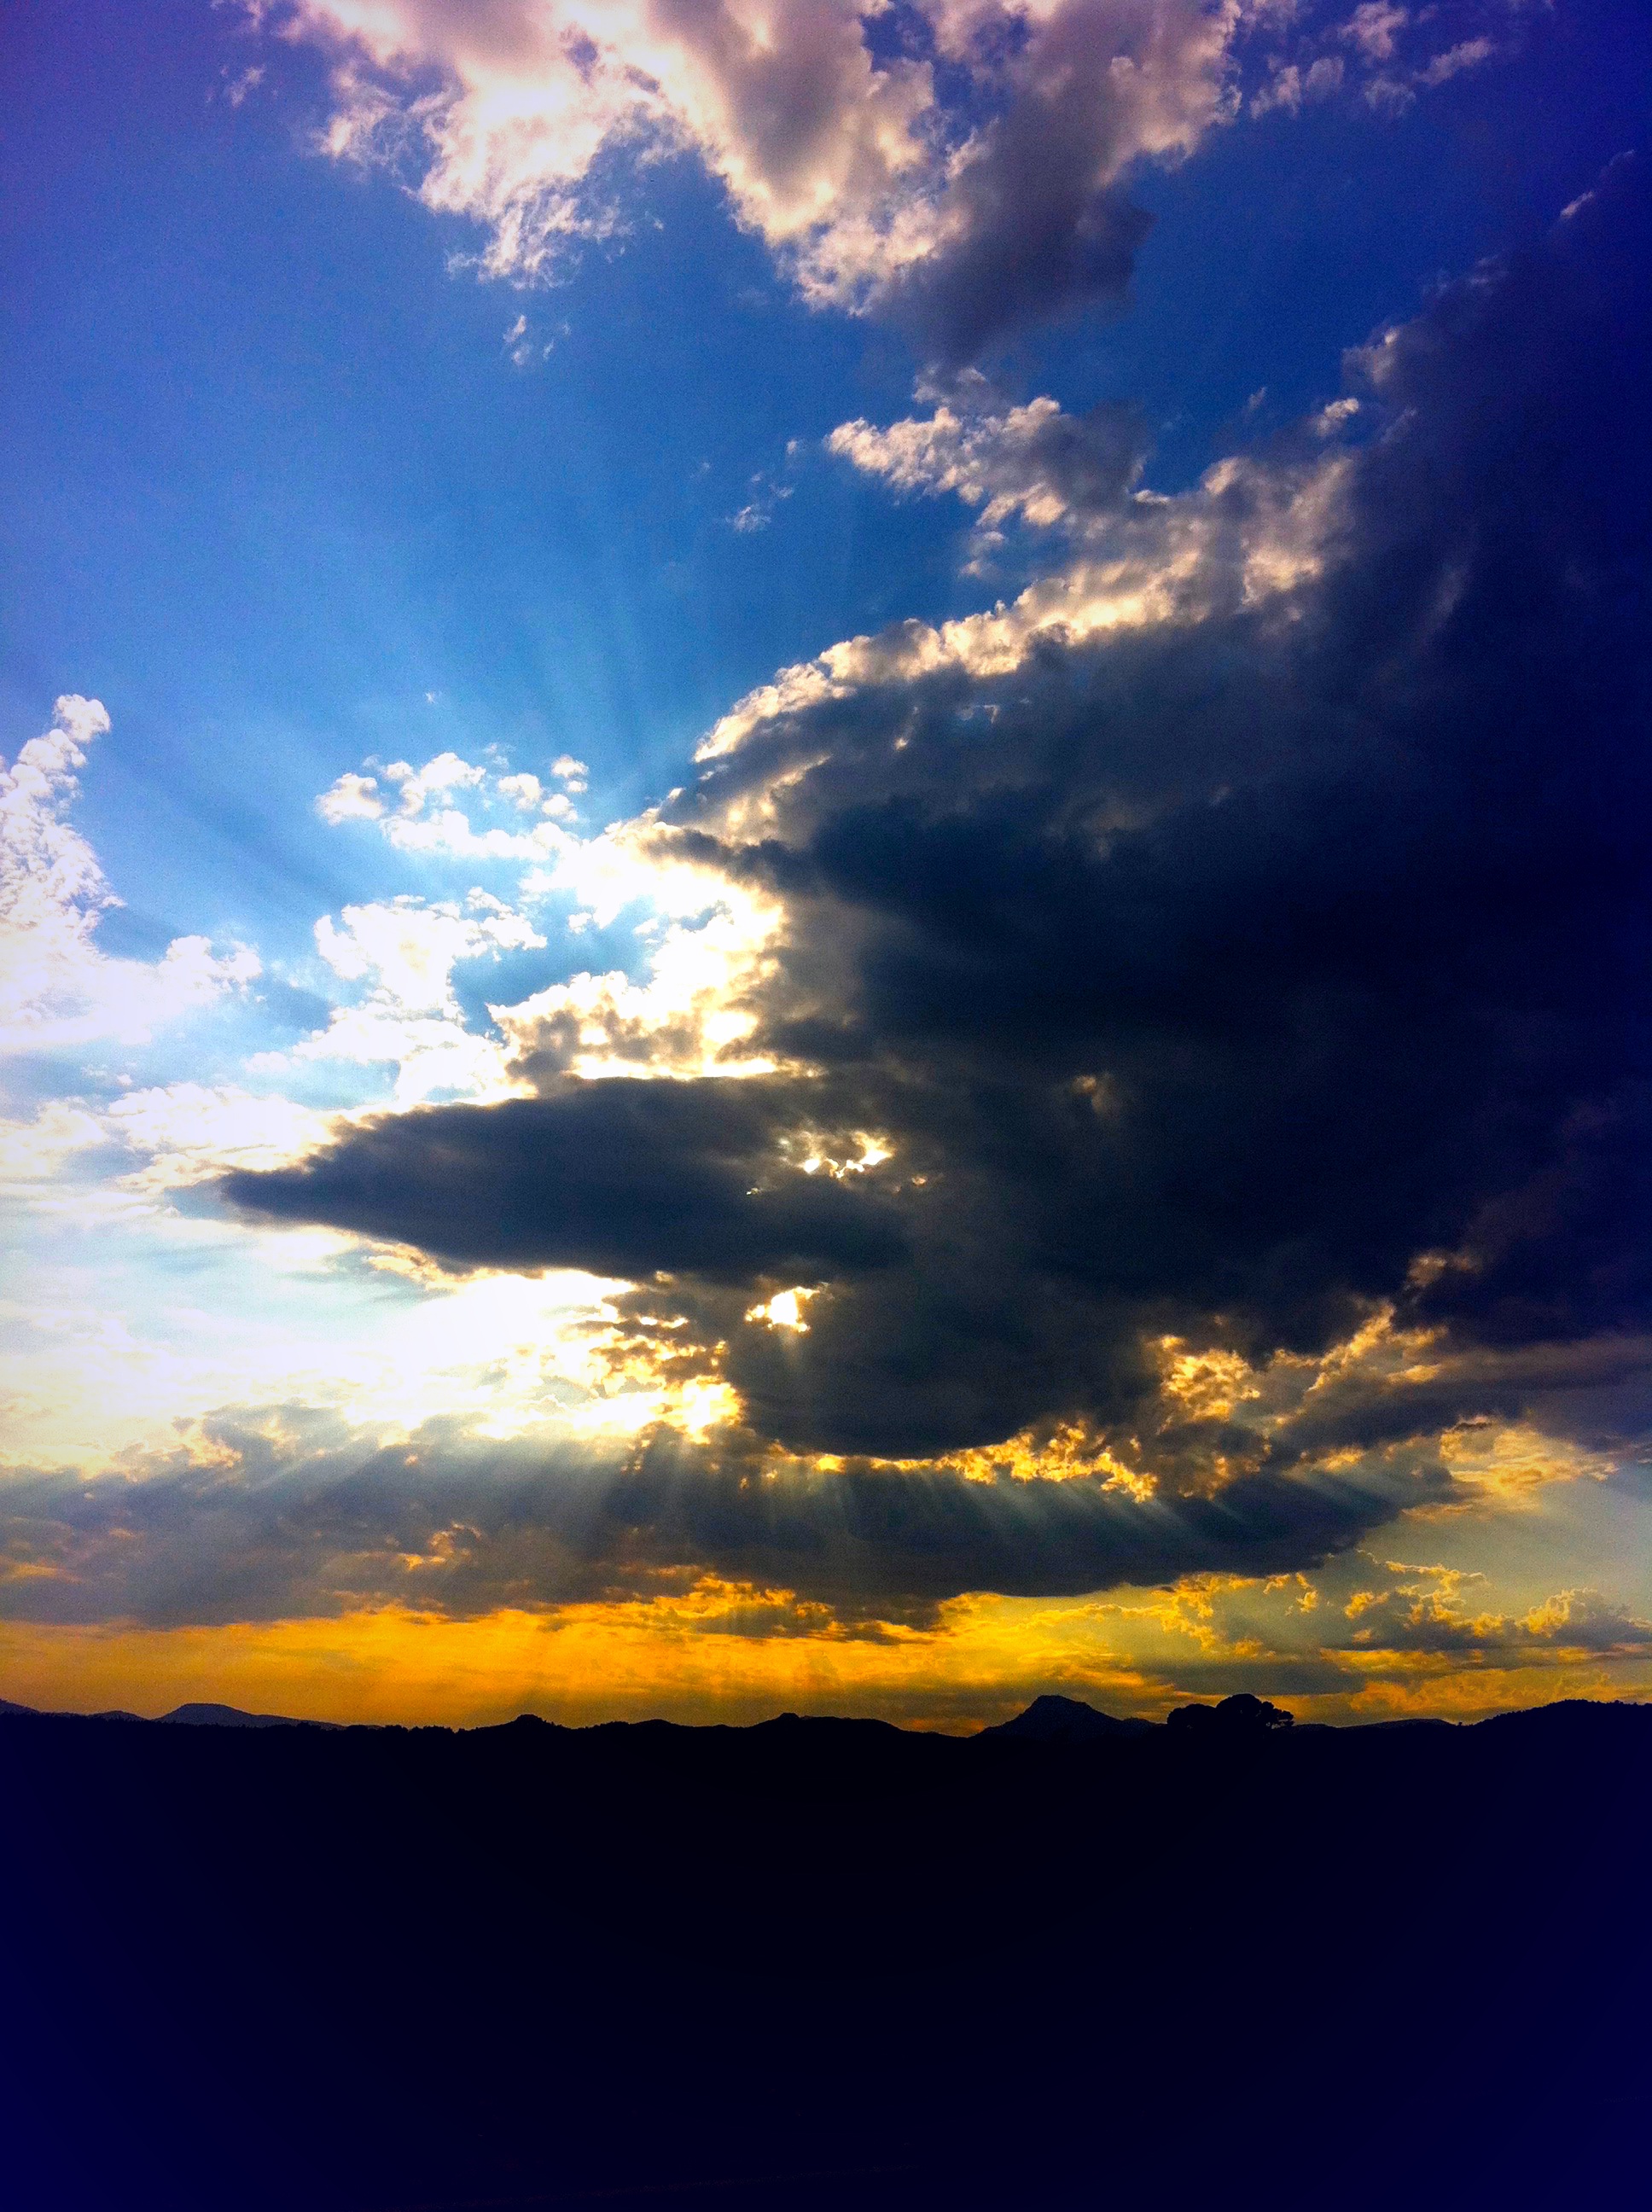
horizon, cloud, sky, sun, sunrise, sunset, sunlight, morning, dawn, atmosphere, dusk, evening, reflection, cumulus, afterglow, meteorological phenomenon, red sky at morning